Hiep Thi Le

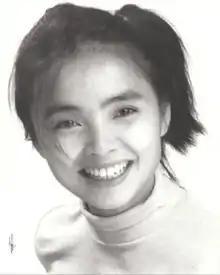

Hiep Thi Le (February 18, 1971 – December 19, 2017) was an American actress. She is known for her portrayal of Le Ly in Oliver Stone war drama film "Heaven & Earth" (1993).